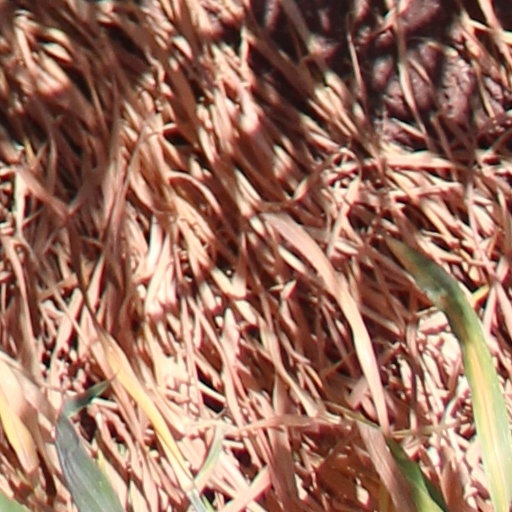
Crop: wheat